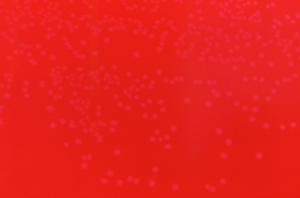
Erysipelothrix rhusiopathiae est une bactérie à Gram positif en forme de bâtonnet non ramifié. Répandue dans le monde entier, ubiquiste, très résistante dans les sols humides, E. rhusiopathiae a d’abord été considérée comme un agent pathogène pour l’animal chez qui elle est responsable d’un érysipèle. La zoonose transmise par cette bactérie est appelée rouget du porc chez l'Homme; elle est considérée, en France, comme une maladie professionnelle. Les dindes et les porcs sont les espèces les plus fréquemment atteintes, mais des cas ont été signalés chez d’autres espèces d’oiseaux, des poissons et des reptiles.